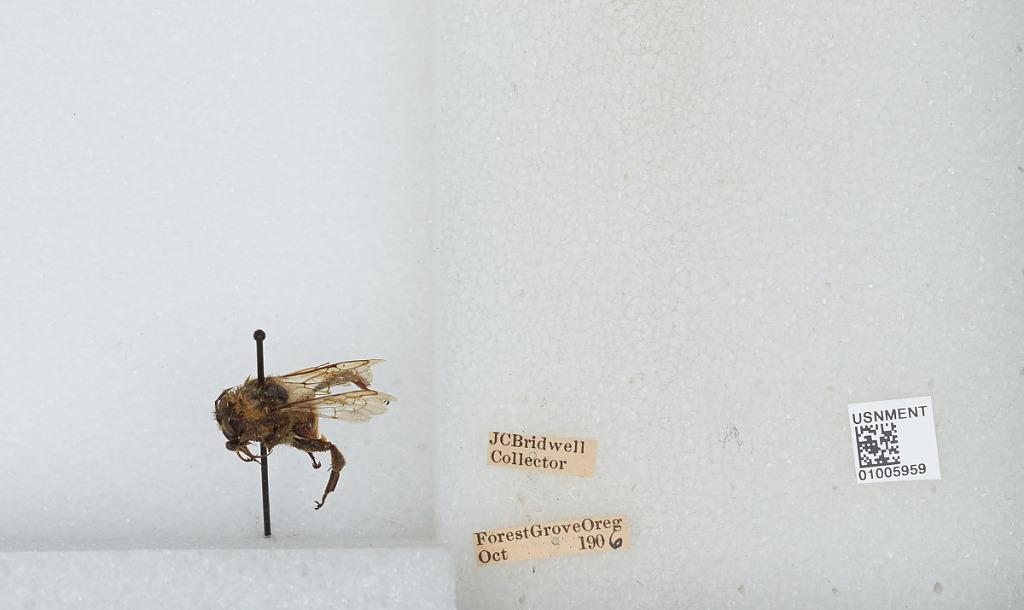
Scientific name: Bombus (Fervidobombus) californicus Smith
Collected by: J. Bridwell
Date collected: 1906-10-
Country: United States
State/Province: Oregon
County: Washington
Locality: Forest Grove
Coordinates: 45.5197, -123.111